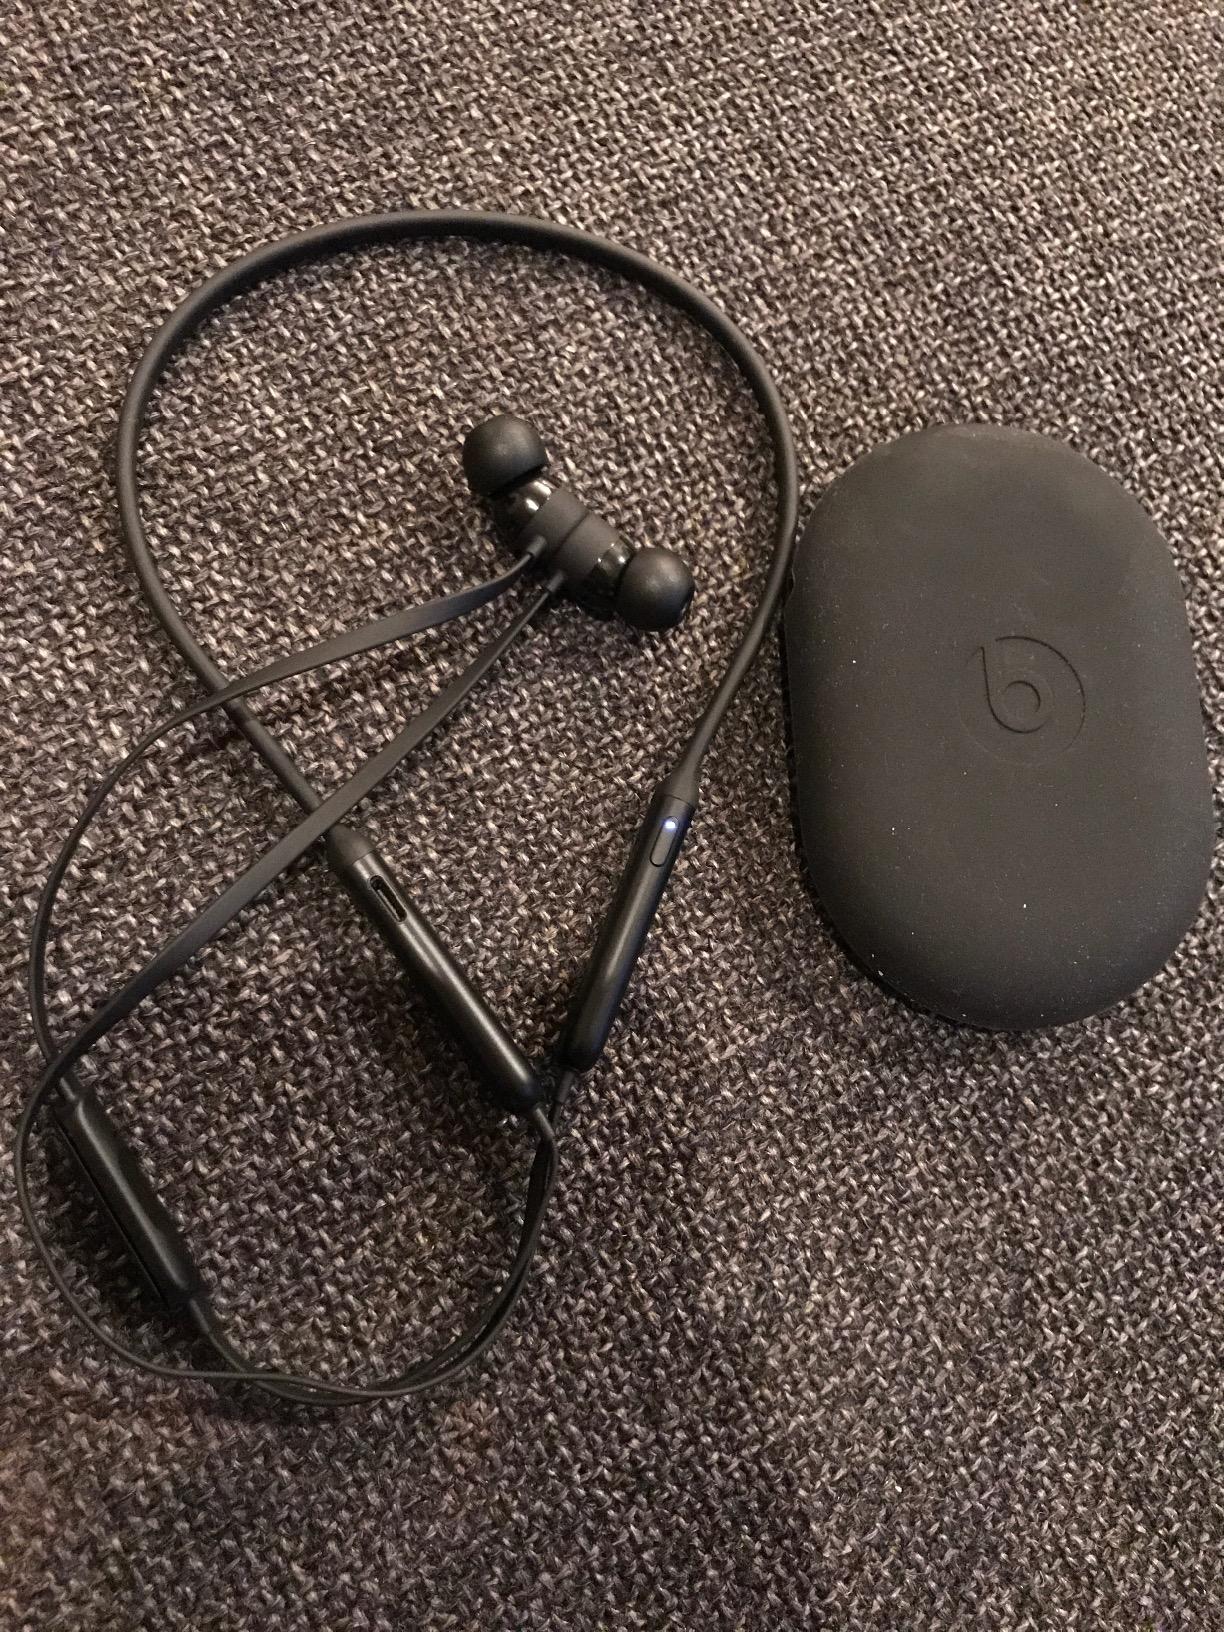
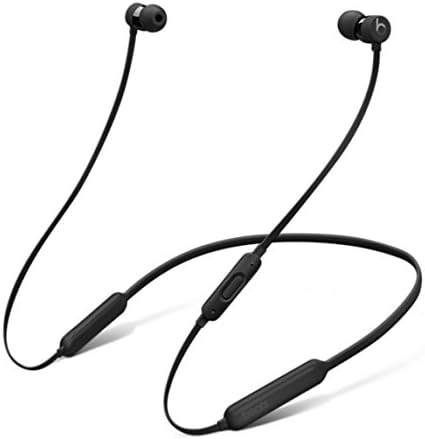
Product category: headphones
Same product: yes